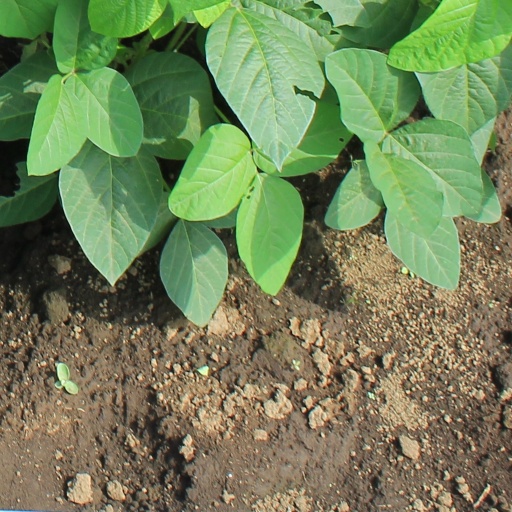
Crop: soybean